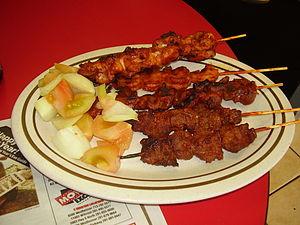
Le suya est une grillade de viande, d'origine haoussa, populaire au Nigeria, au Niger, dans le Nord du Cameroun, au Ghana et au Soudan. Le suya est préparé à base de viande de bœuf, de mouton ou de poulet. La viande coupée en tranches fines marine dans un mélange d'épices, de sel, d'arachides pilées et d'huile végétale, avant d'être grillée au barbecue ; elle est souvent accompagnée de tomates et d'oignons crus coupés en tranches, d'une préparation à base de piment séché et réduit en poudre, et parfois de masa. Il peut également être servi avec du jollof rice, des bananes plantains frites, ou d'autres accompagnements. La recette peut sensiblement varier d'une région à l'autre et en fonction des préférences personnelles. Majoritairement consommée par des populations musulmanes, la viande utilisée est généralement halal. Le kilishi peut être considéré comme une variante séchée du suya.